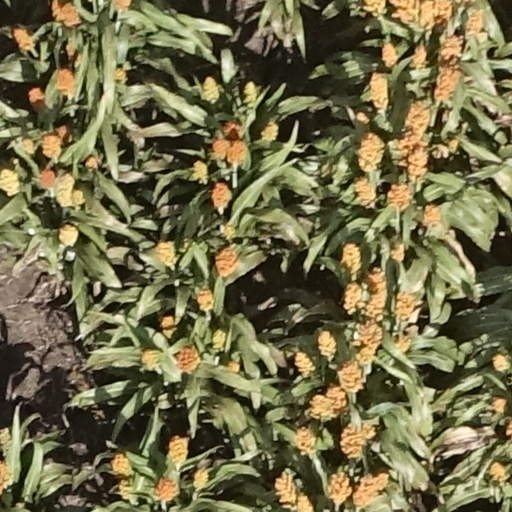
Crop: sorghum